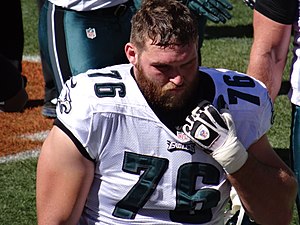
Allen Barbre
Barbre i 2013
Allen Wade Barbre er en amerikansk footballspiller, der spiller i NFL som offensive guard for Philadelphia Eagles. Han blev draftet til ligaen af Packers i 2007.